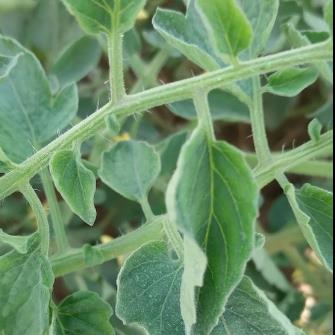
Crop: Tomato
Condition: healthy-leaf